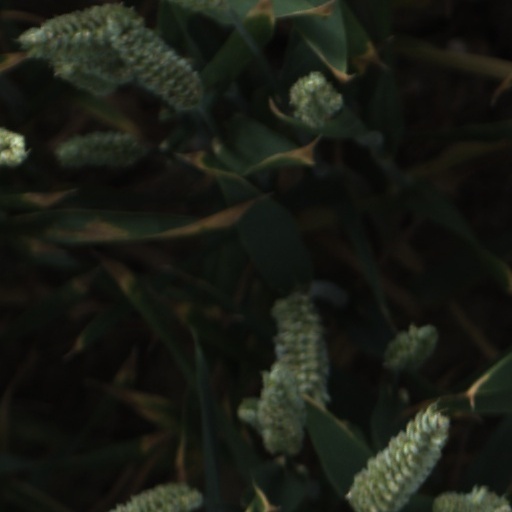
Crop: wheat